Sam Houston Coliseum

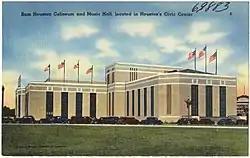
Sam Houston Coliseum and Music Hall circa 1940

Sam Houston Coliseum was an indoor arena located in Houston, Texas.